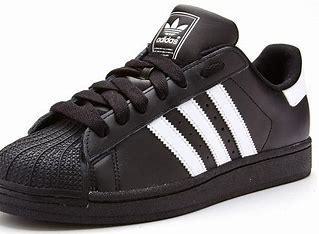
Brand: Adidas
Model: Superstar